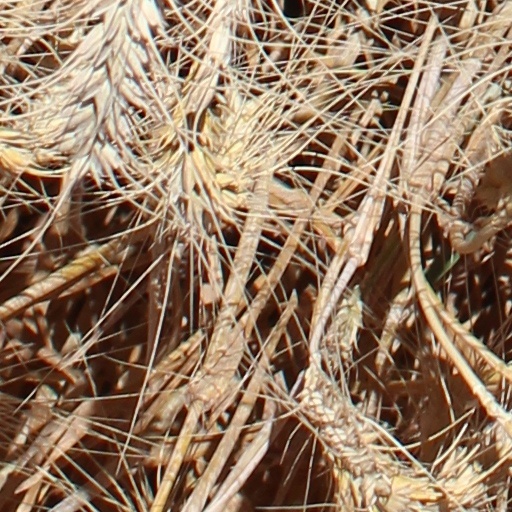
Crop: wheat